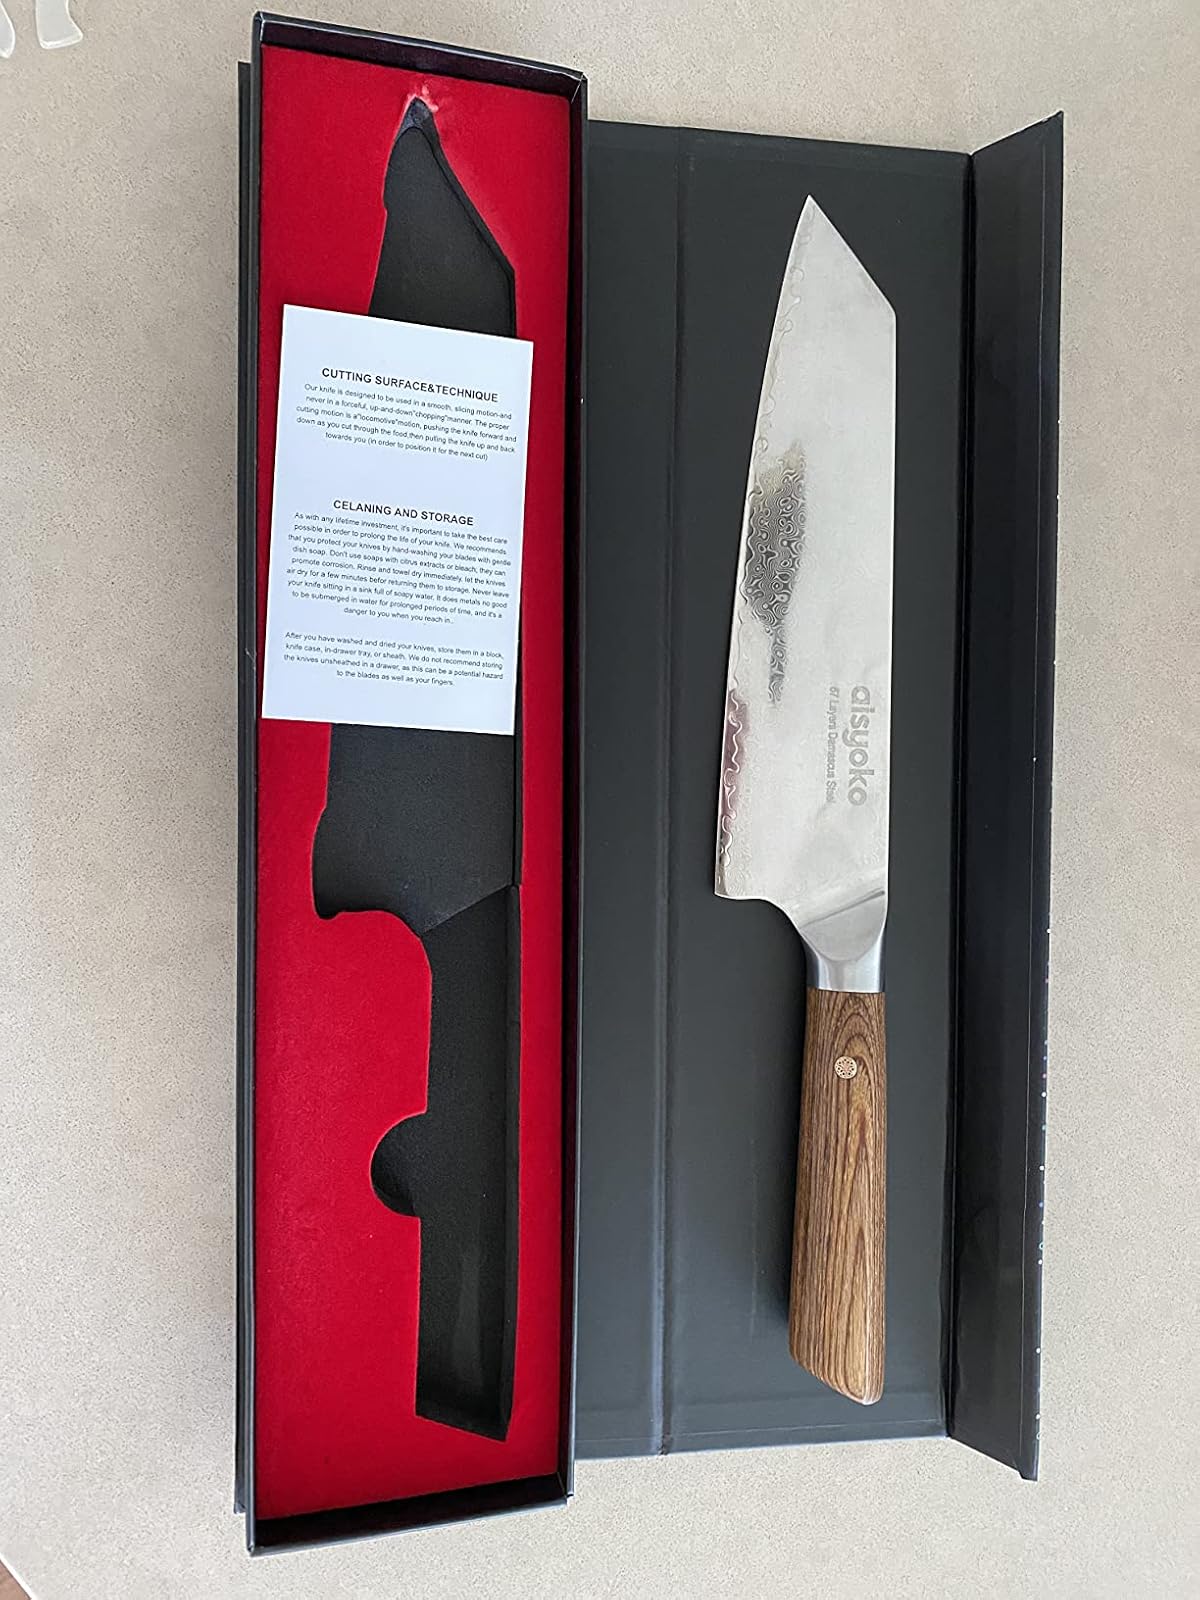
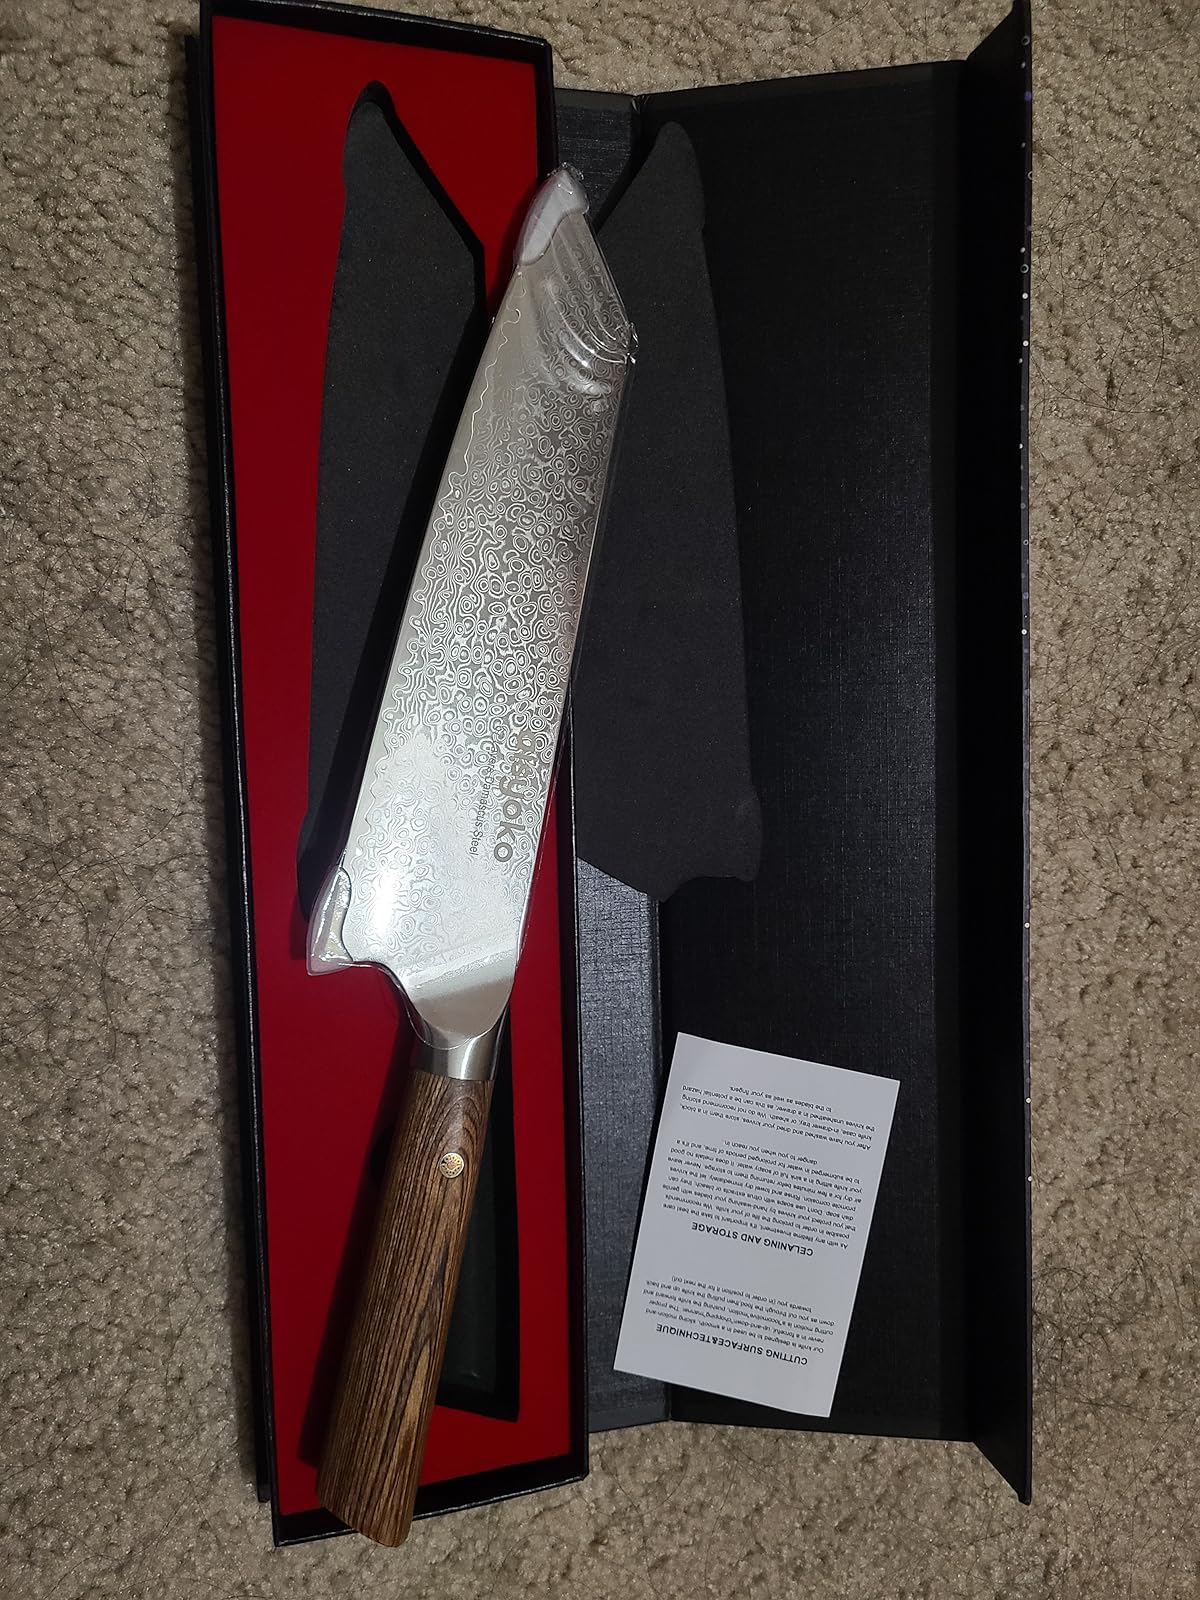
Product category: items_knife
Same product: yes